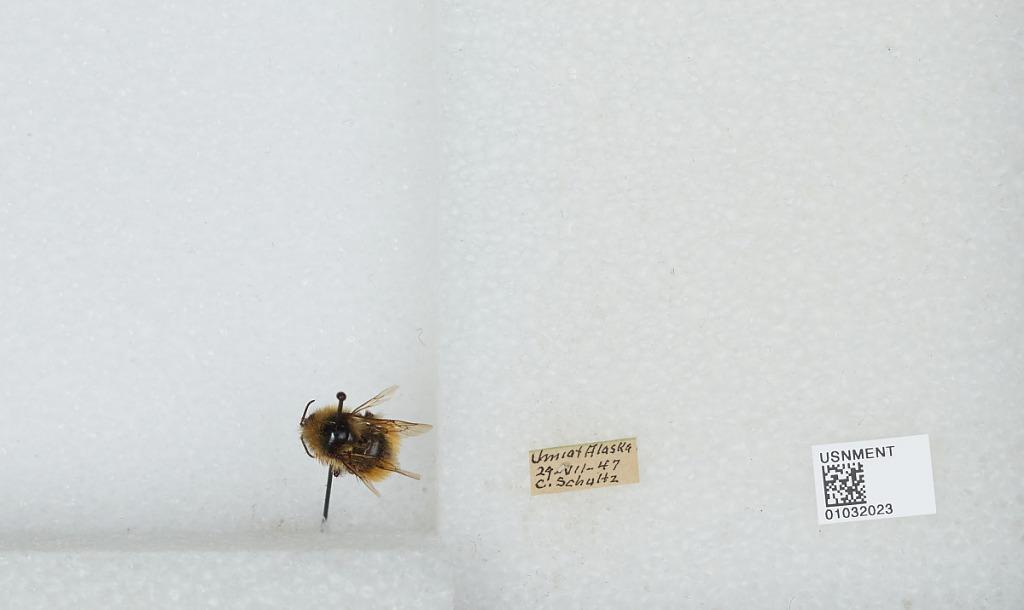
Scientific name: Bombus (Pyrobombus) sylvicola Kirby
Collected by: C. Schultz
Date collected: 1947-7-29
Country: United States
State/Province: Alaska
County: North Slope
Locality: Umiat
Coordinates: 69.3669, -152.144